Question: Please indicate a possible affordance area of the hold_book that can be used for holding
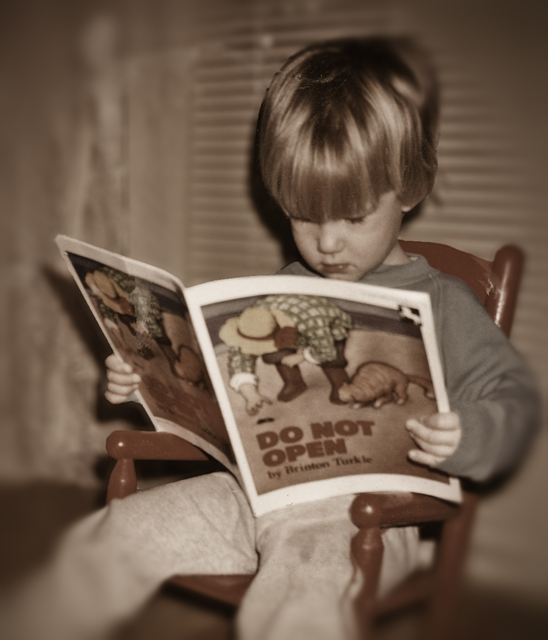
Answer: [45.5, 232.5, 460.5, 529.5]